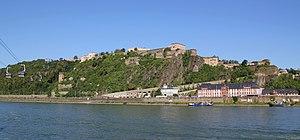
La forteresse d'Ehrenbreitstein á Coblence
La forteresse d'Ehrenbreitstein se trouve sur le rocher du même nom, 118 mètres au-dessus du Rhin à son confluent avec la Moselle, en face de la ville allemande de Coblence. Si le lieu est occupé depuis très longtemps en raison de sa position stratégique, les fortifications actuelles datent du XIXᵉ siècle. Elles comptent parmi les plus puissantes et les mieux conservées en Allemagne.
Coblence est une ville et un arrondissement d'Allemagne, situés dans le nord du Land de la Rhénanie-Palatinat. Au 31 décembre 2014, la ville comptait 111 434 habitants.